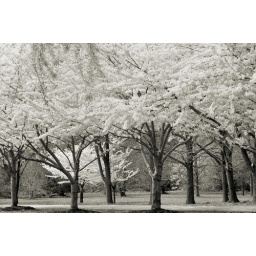
From April, the glorious white Japanese cherry trees in full bloom at Fairmount Park, Philadelphia